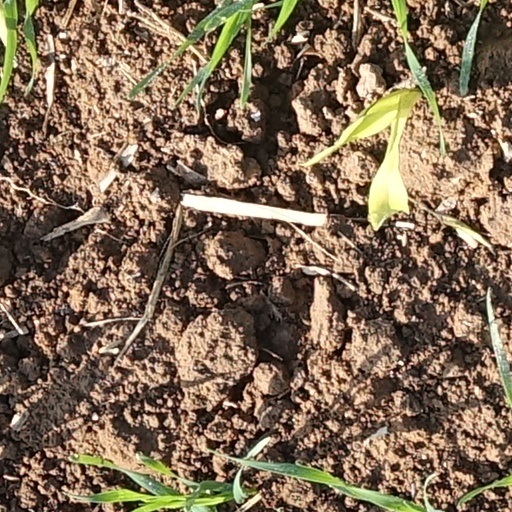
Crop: wheat